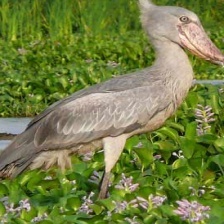
Species: SHOEBILL
Scientific name: BALAENICEPS REX